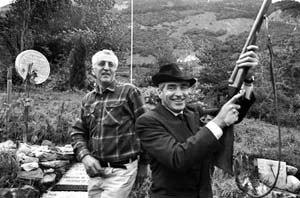
Pascal Thurre and Petre Roman